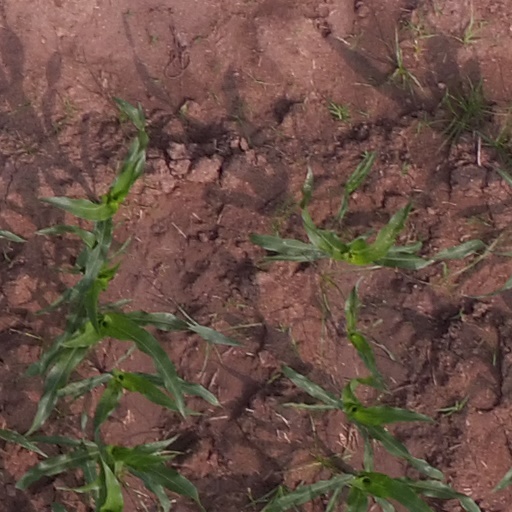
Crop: maize; corn